Ozzy Osbourne

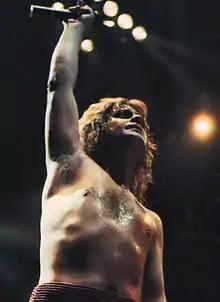
Osbourne performing in 1982

Between late 1977 and early 1978, Osbourne left the band for three months to pursue a solo project called "Blizzard of Ozz", a title which had been suggested by his father. Three members of the band Necromandus, who had supported Sabbath in Birmingham when they were called "Earth", backed Osbourne in the studio and briefly became the first incarnation of his solo band.